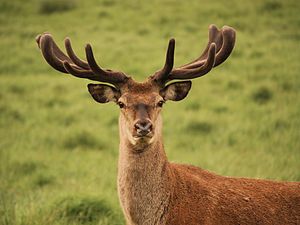
Gevir
Hjort med gevir
Gevir er hele hornkronen hos hjorte. Hos de fleste hjorte er det kun hannerne, der har gevir. Et undtagelse er rensdyr, hvor også hunnen bærer gevir. Vandrådyr er den eneste hjorte uden gevir.